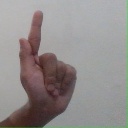
अक्षर: ळ